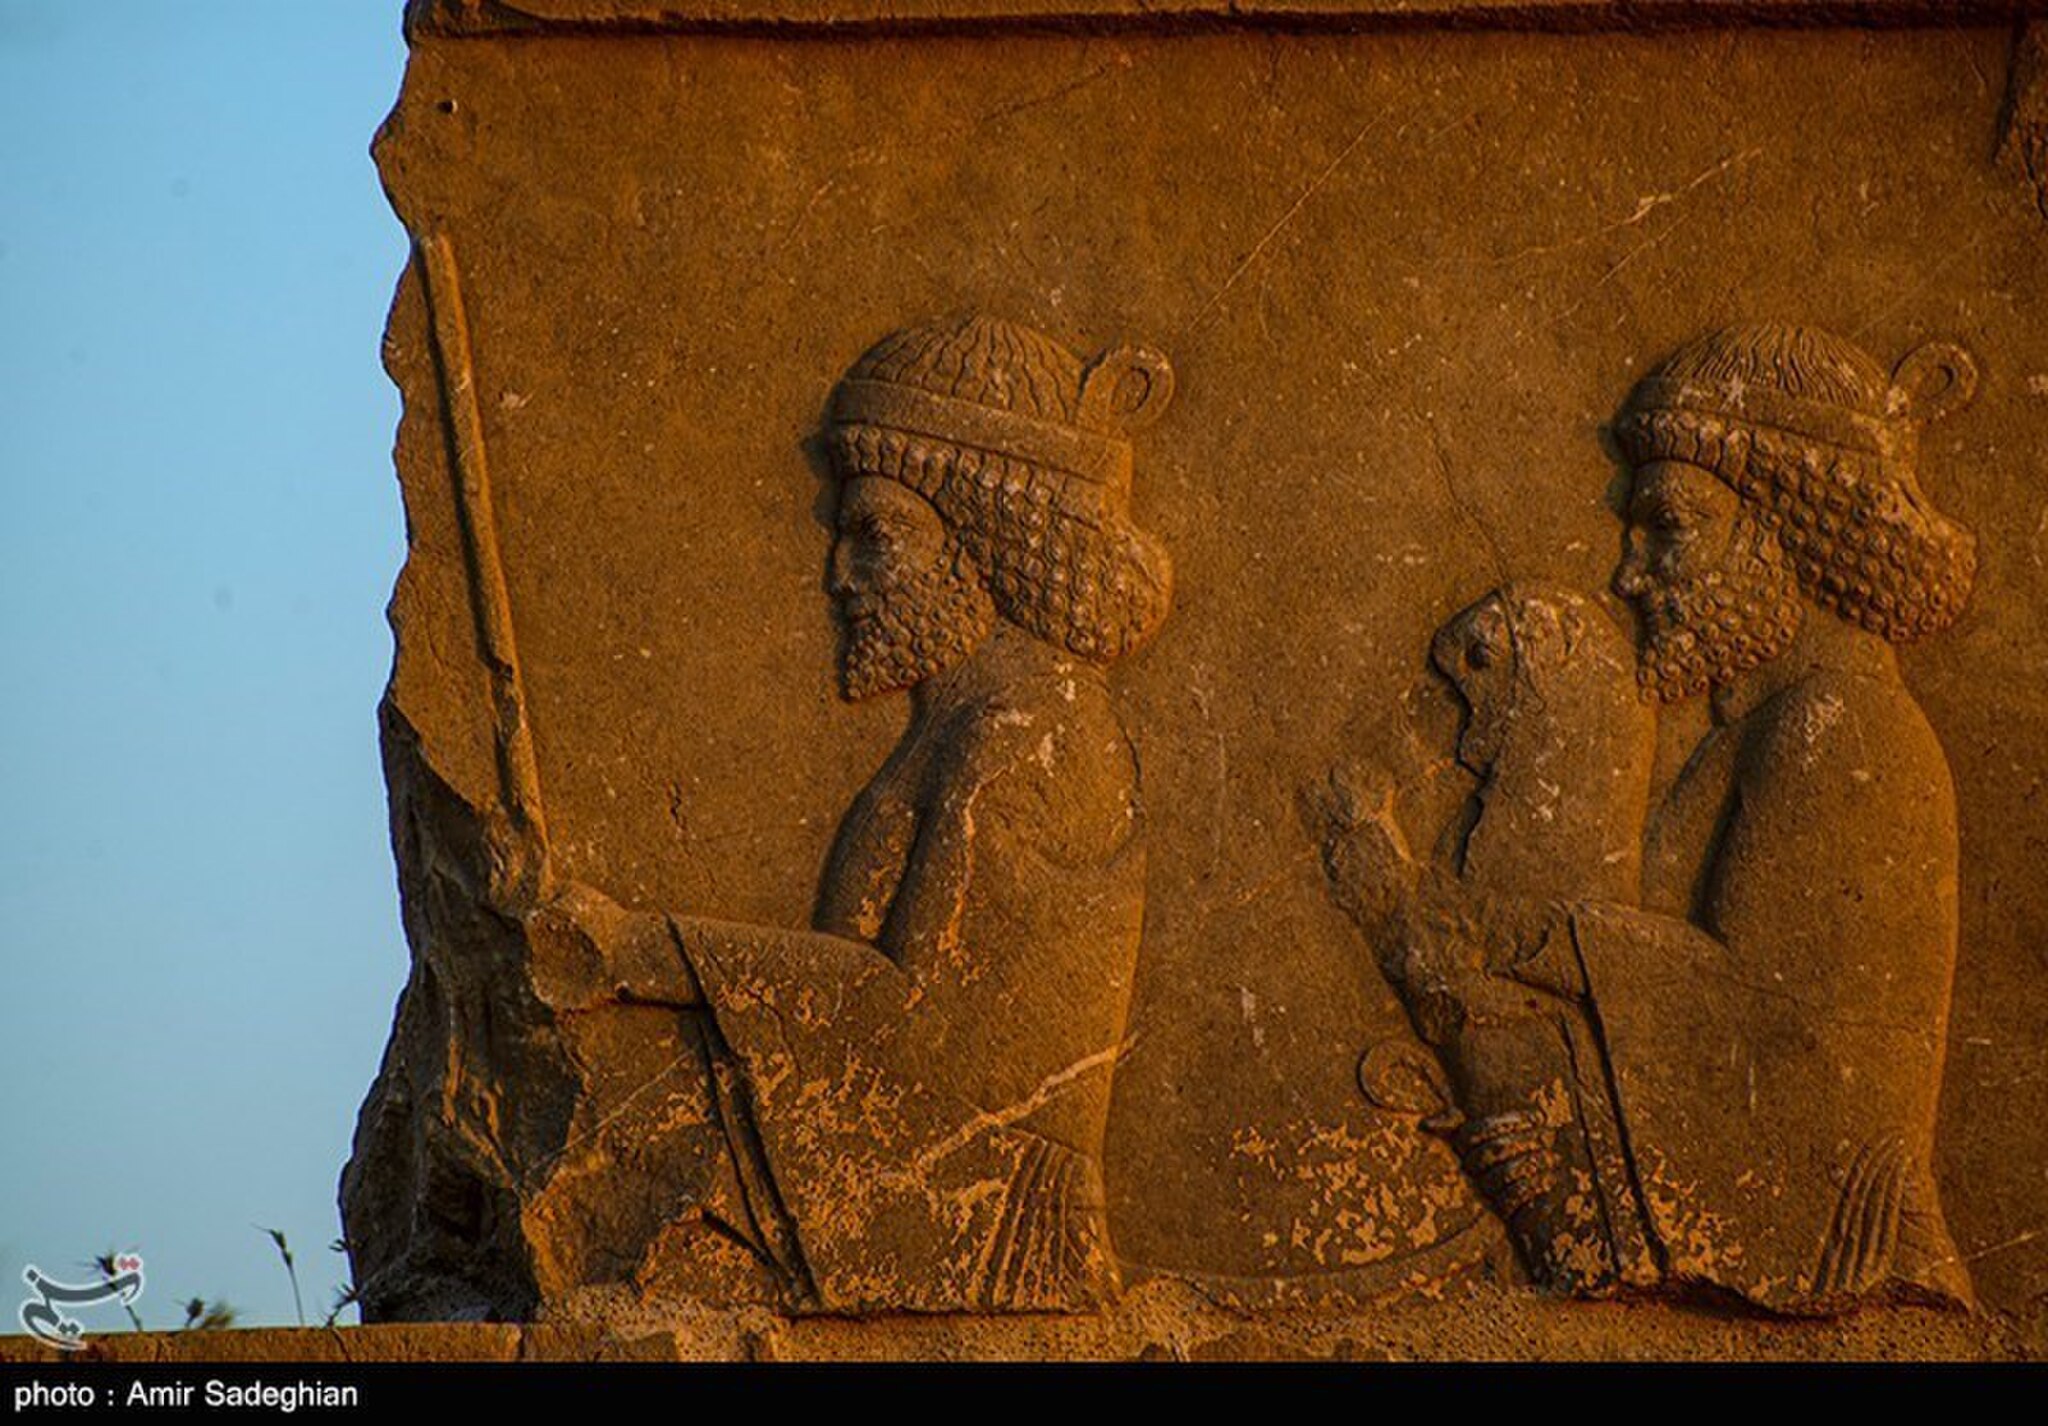
Title: Persepolis2020-09-26 8
Description: Persepolis in 2020
Date: 2020-09-26
Categories: License review needed, Tasnimnews review needed, 2020 in Persepolis, Photos by Amir Sadeghian for Tasnim News Agency, Photos from Tasnim News Agency